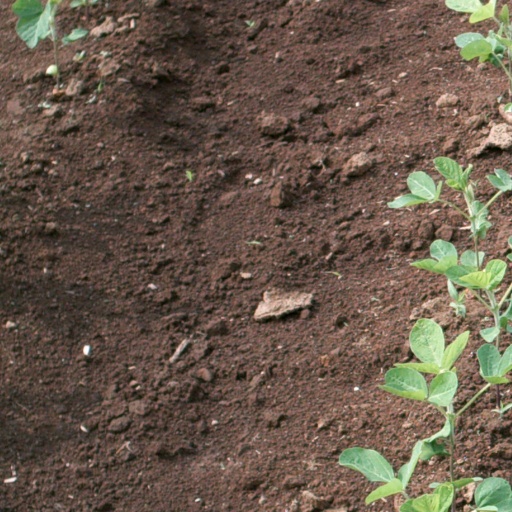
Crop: soybean